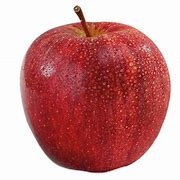
Label: apple